History of Mali

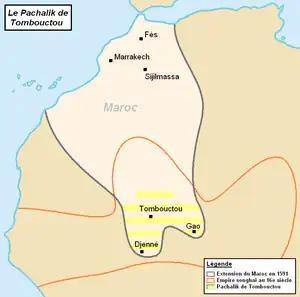
Pashalik of Timbuktu (yellow-striped) as part of the Saadi dynasty of Morocco, c. 1591

After the collapse of the Songhai Empire, no single state controlled the region. The Moroccans only succeeded in occupying a few portions of the country, and even in those locations where they did attempt to rule, their hold was weak and challenged by rivals. Several small successor kingdoms arose. The most notable in what is now Mali were the following: